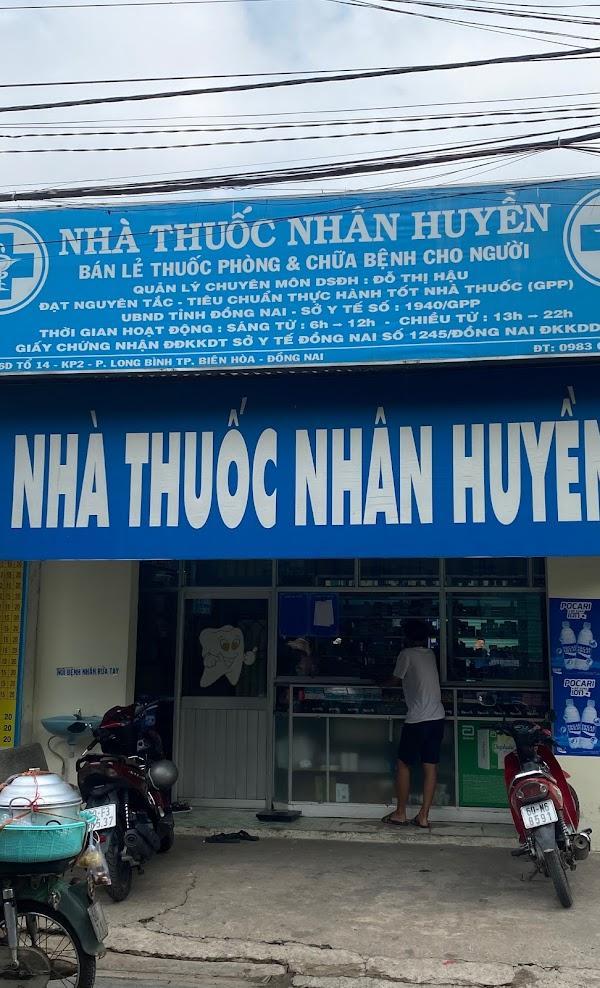
có một người đang đứng mua hàng ở cửa hàng bán thuốc